Jack Em Popoy

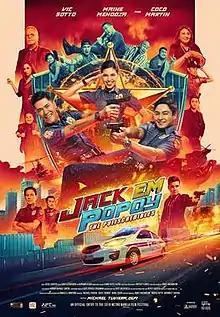
Theatrical release poster

Jack Em Popoy: The Puliscredibles is a 2018 Filipino action comedy film directed by Mike Tuviera and starring Coco Martin, Vic Sotto, and Maine Mendoza. Its plot revolves around a team of ""puliscredibles""—consisting of three charismatic, adventurous police officers Jack (Martin), Popoy (Sotto), and Emily (Mendoza)—who embark on a mission to stop crimes from occurring within their vicinity. The film was released on December 25, 2018, as an official entry to the 2018 Metro Manila Film Festival.